A. V. Anoop

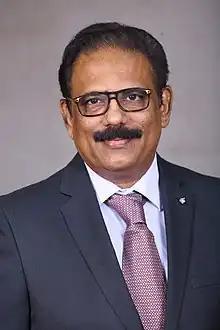

Arayamparambil Vasavan Anoop, better known as A V Anoop (born 30 April 1962), is an Indian entrepreneur, social worker, actor, author and film producer. He is the Managing Director of AVA Group of Companies, a consortium of ayurvedic, herbal and food products. AVA group is known for the iconic brand, "MEDIMIX", world largest selling ayurvedic soap in South India.The group also owns the most popular household Kerala brands in spices and condiments "Melam" ,Kaytra in personal care and a multi-speciality most modern ayurvedic hospital under the name "Sanjeevanam" in Kochi, Kerala.